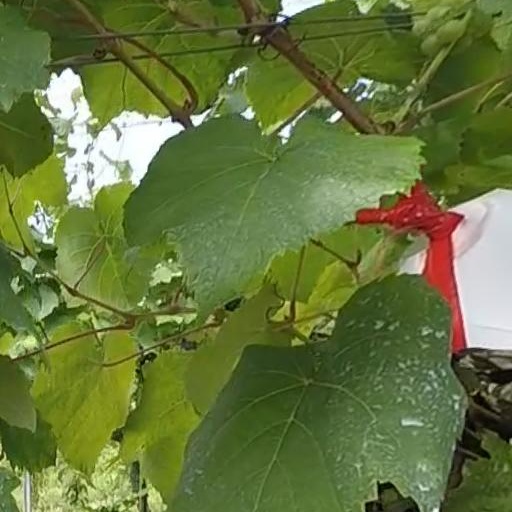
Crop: grape